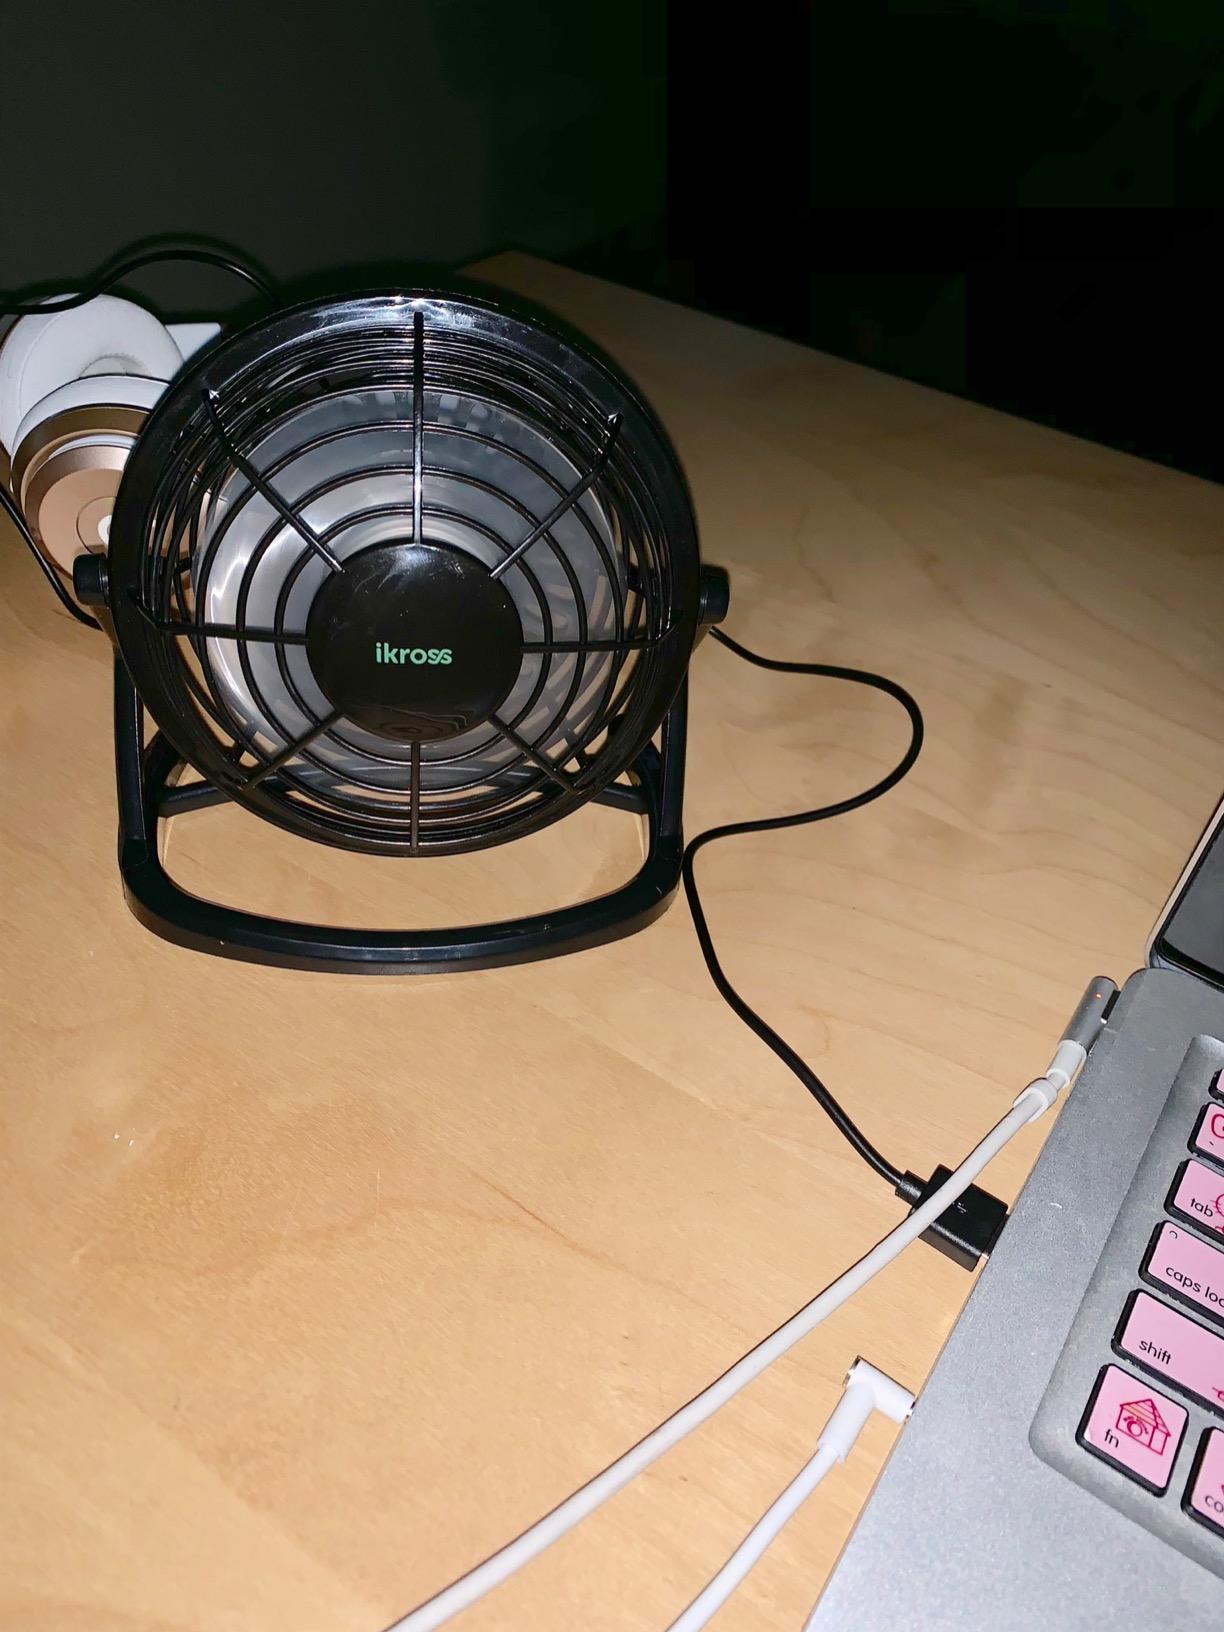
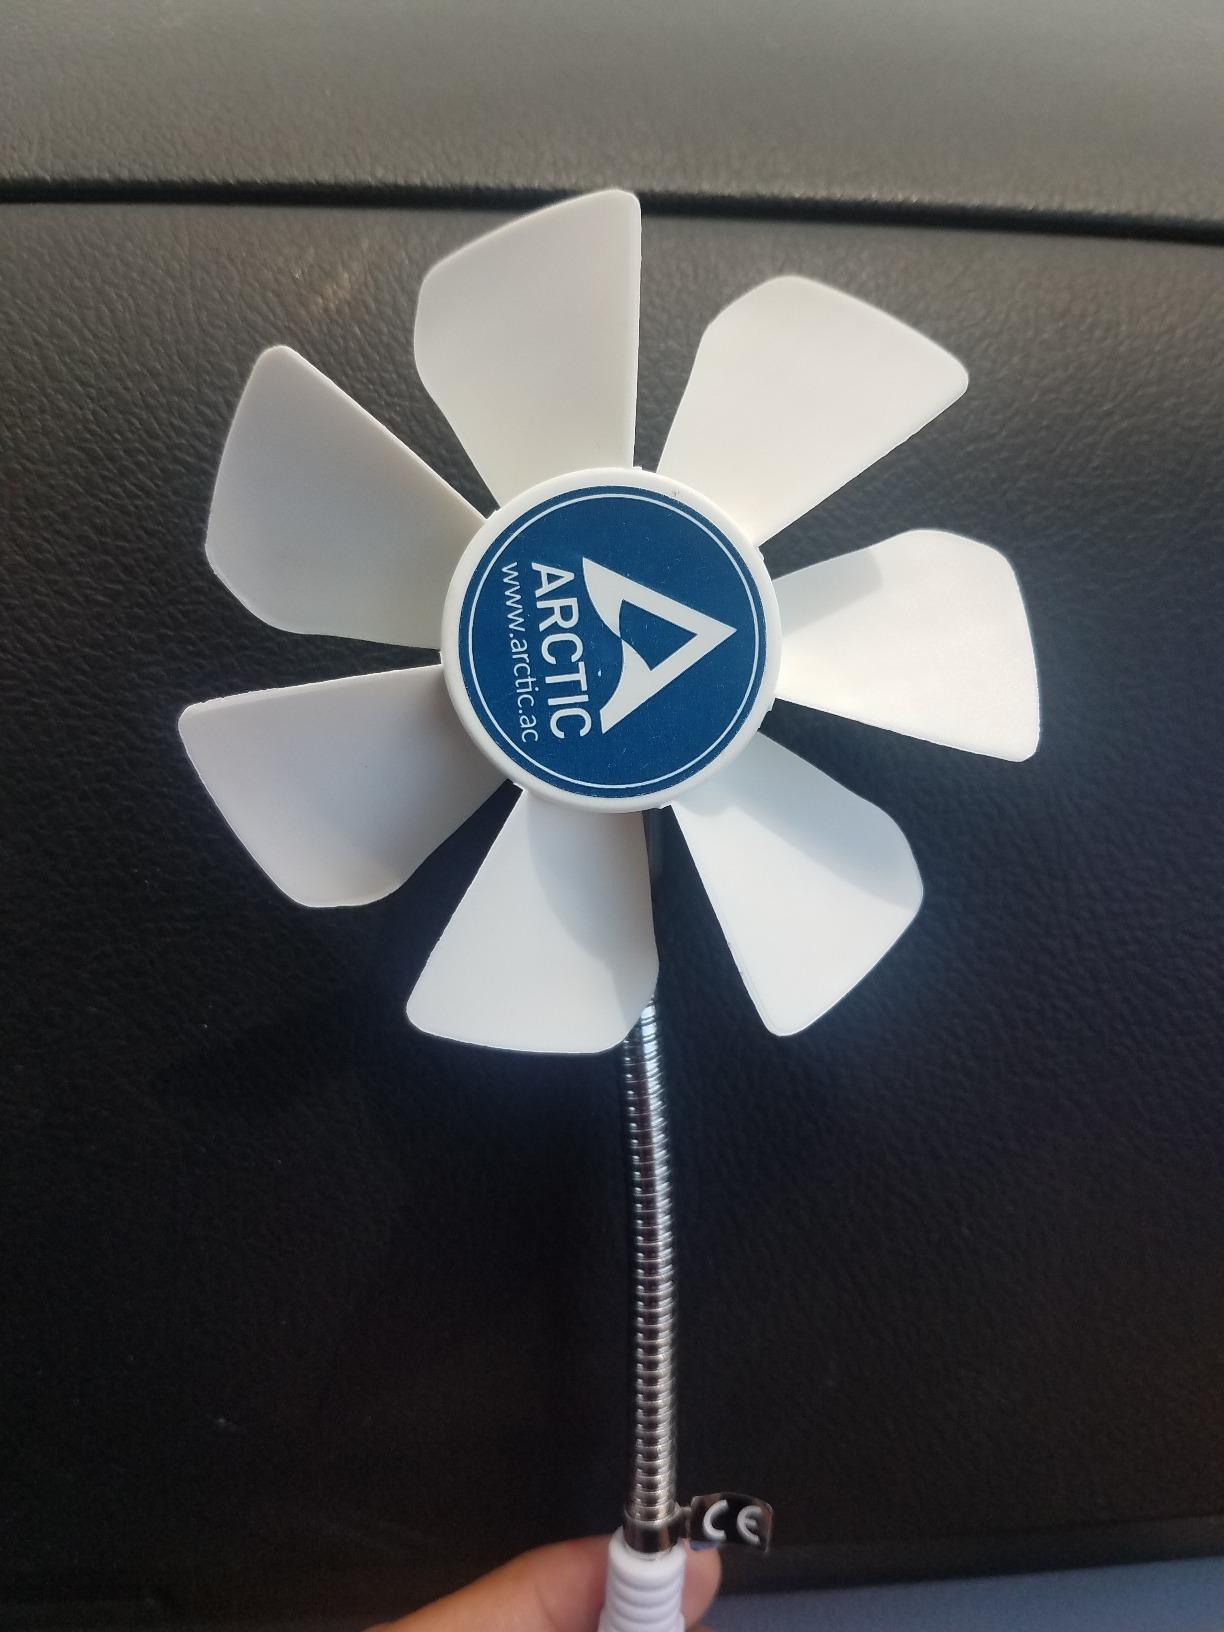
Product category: fan
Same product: no